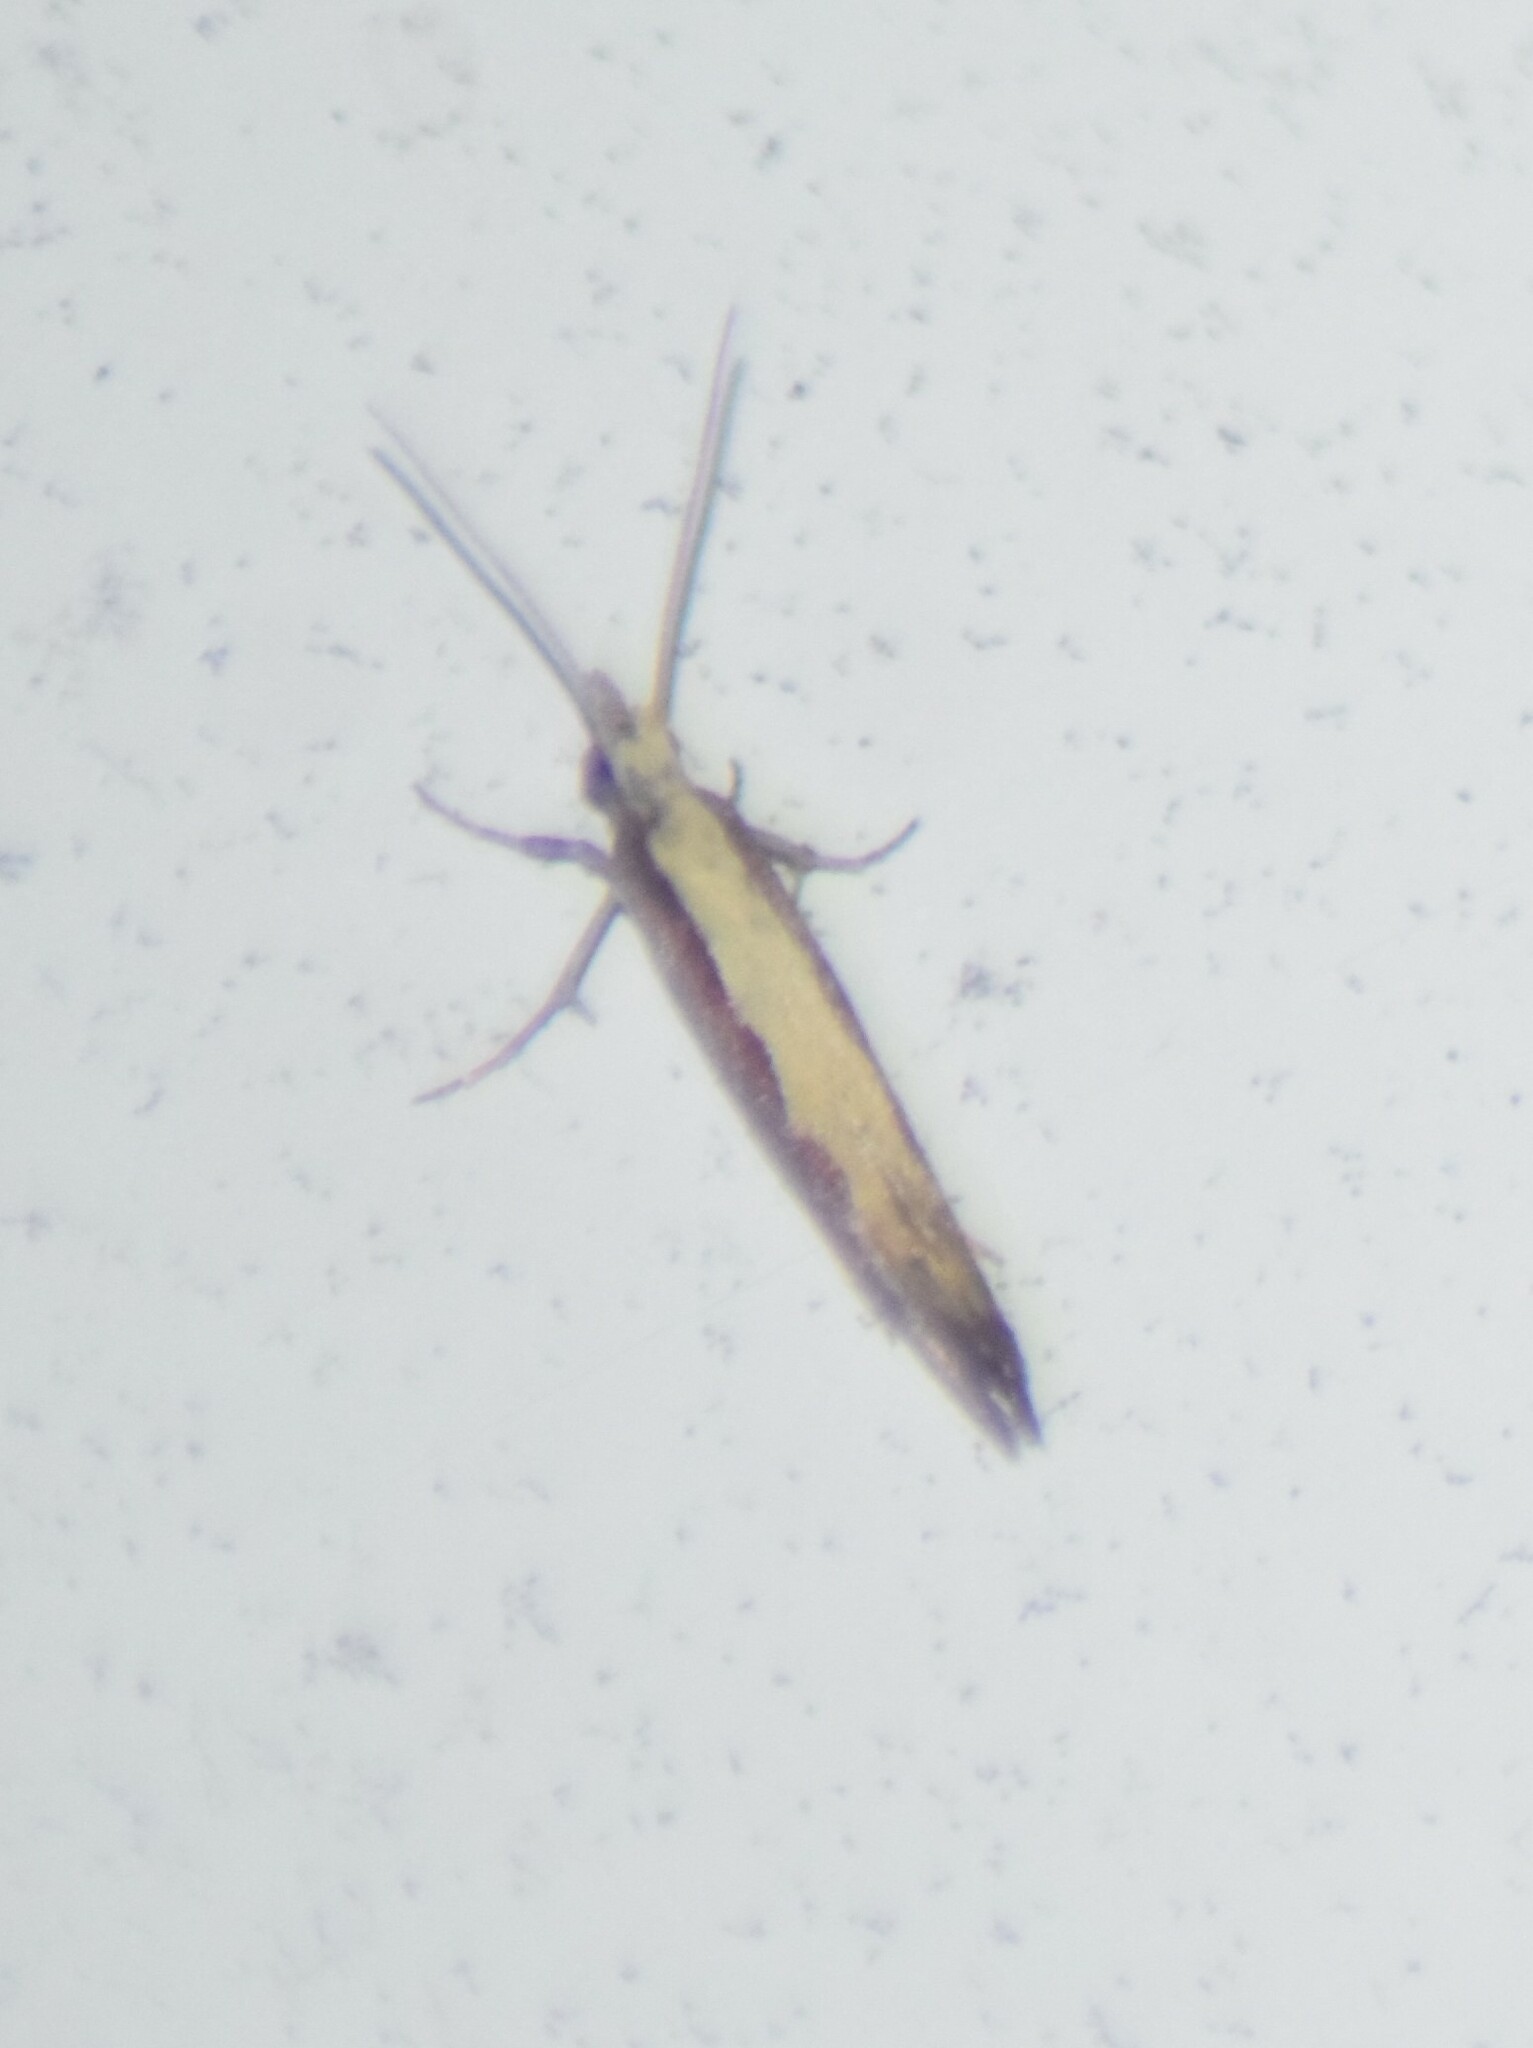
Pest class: diamondback_moth